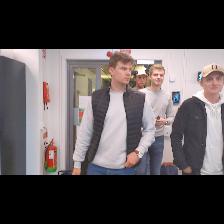
Label: Human